Mari Collingwood

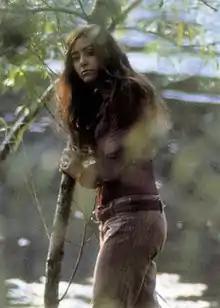
Sandra Peabody portraying Mari

Mari Collingwood is a fictional character in "The Last House on the Left" films. She first appears in "The Last House on the Left" (1972) as a hippie girl abducted on her seventeenth birthday by a fugitive family. Conceptualized by Wes Craven, she was portrayed by a twenty-two-year-old Sandra Peabody in one of her early film appearances. Director Dennis Iliadis brings the character back in the 2009 reimagining, this time portrayed by Sara Paxton.